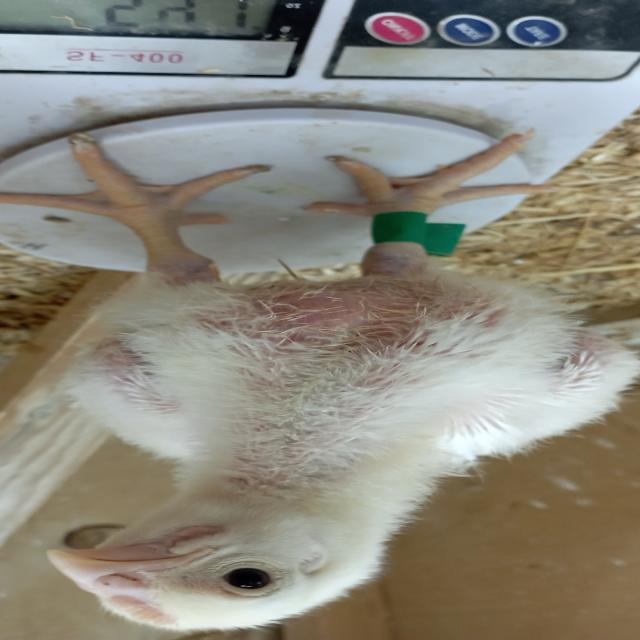
Weight: 542 g